Danbury Fair

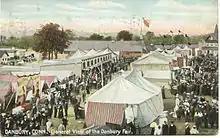
Postcard picture of the fair, about 1908

The Danbury Fair (also known as The Great Danbury State Fair) was a yearly exhibition in Danbury, Connecticut. It was begun in 1821 as an agricultural fair, but did not have a regular schedule until 1869 when hat manufacturers Rundle and White helped form the Danbury Farmers and Manufacturers Society. From then until its closing, the fair was open for ten days every October.